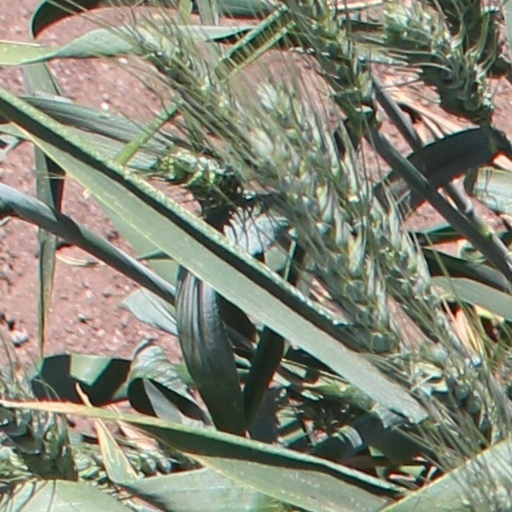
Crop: wheat